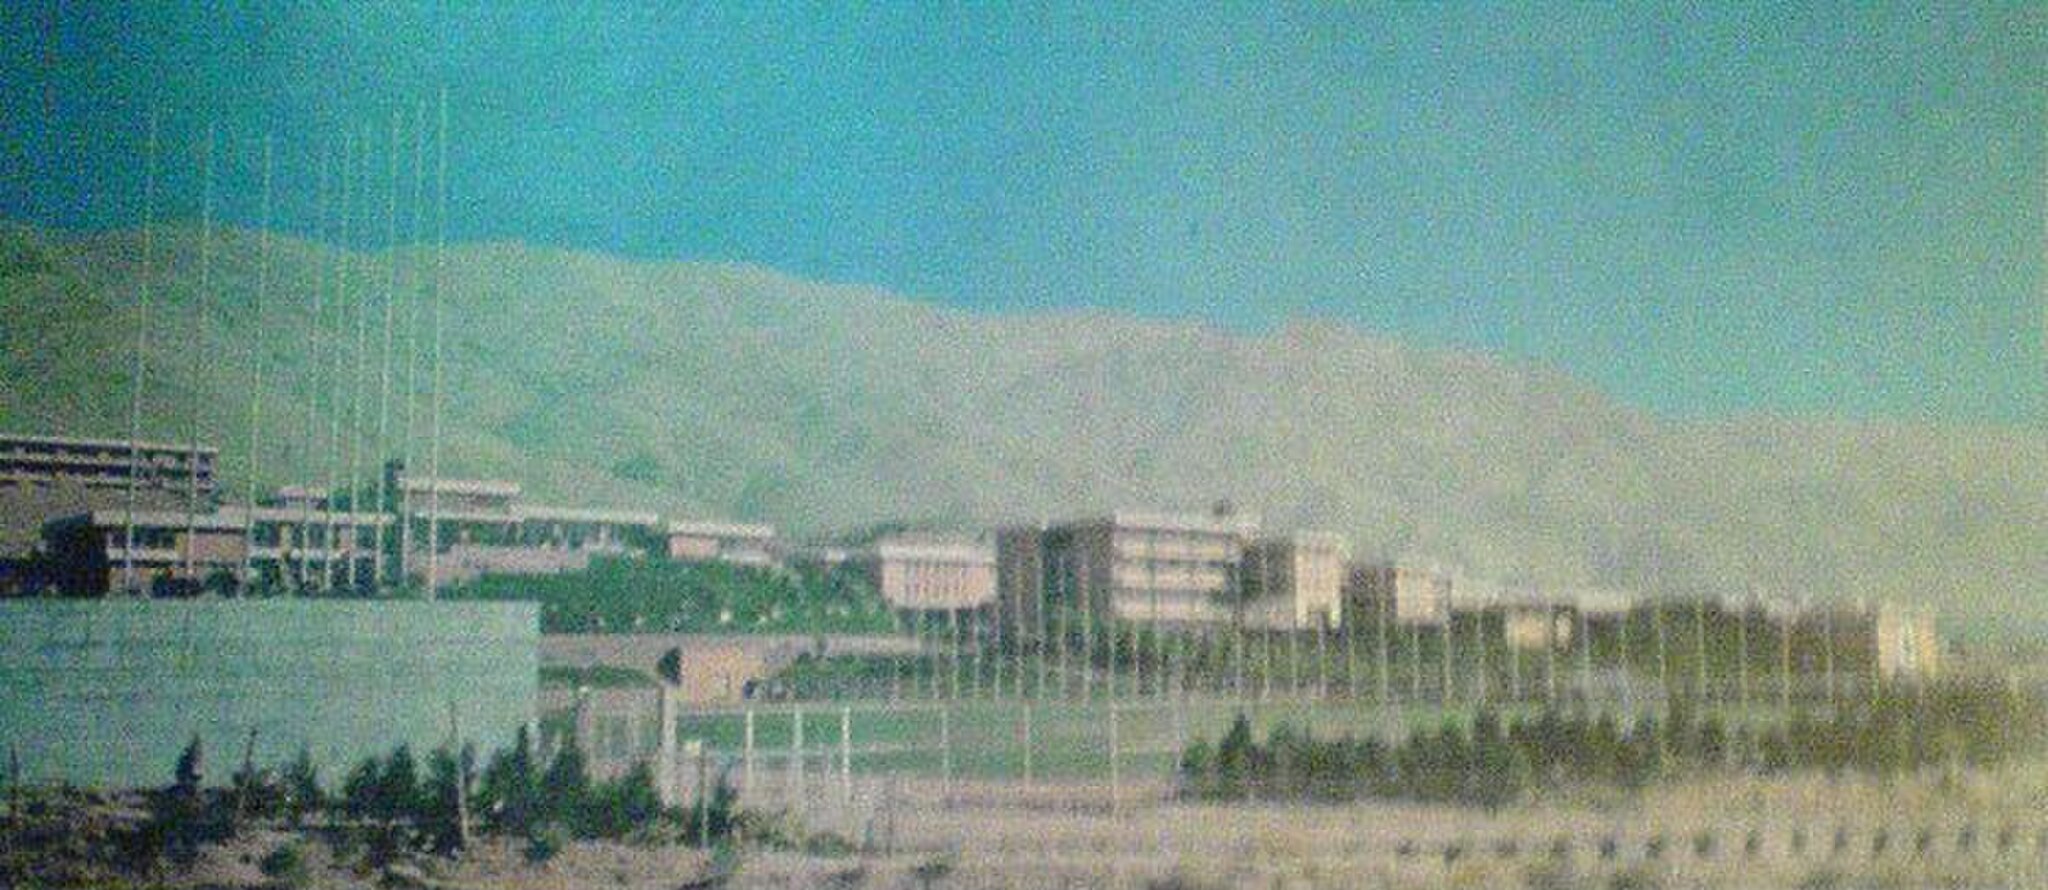
Title: National University of Iran 1971
Description: A page from the book Files from The Land of Kings (1971)
Date: circa 1971
Categories: Shahid Beheshti University, Extracted images, PD-Art (PD-Iran), Template Unknown (author), PD-Art missing SDC copyright status, Files from The Land of Kings